Freakshow (TV series)

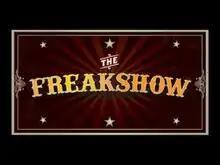

Freakshow is an American unscripted reality documentary television series from AMC that chronicles the operations of former music producer Todd Ray's Venice Beach Freakshow. The series premiered on February 14, 2013, preceded by the mid-season premiere of "Comic Book Men" and followed by the series premiere of "Immortalized". The show was given a greenlight along with "Immortalized" on August 16, 2012. It was announced in April 2013 that the series had been renewed for a second season, which premiered on May 6, 2014.